Zu (cuneiform)

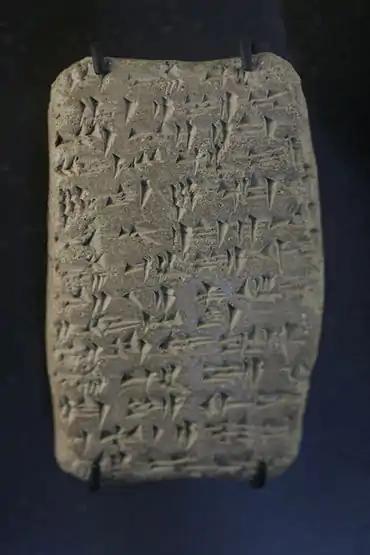
EA 364, Obverse.Line 18, city Hazor: (Ha-sǘ-ra)(high resolution expandible photo)

Cuneiform zu, (also sú, ṣú, and Sumerogram ZU (capital letter majuscule)), is an uncommon-use sign in the 1350s BC Amarna letters, the "Epic of Gilgamesh", and other cuneiform texts. Alphabetically, it could conceivably be used for letters "z", "s", "ṣ", or "u"; however in the Amarna letters it is used mostly for "personal names" or "geographical names".